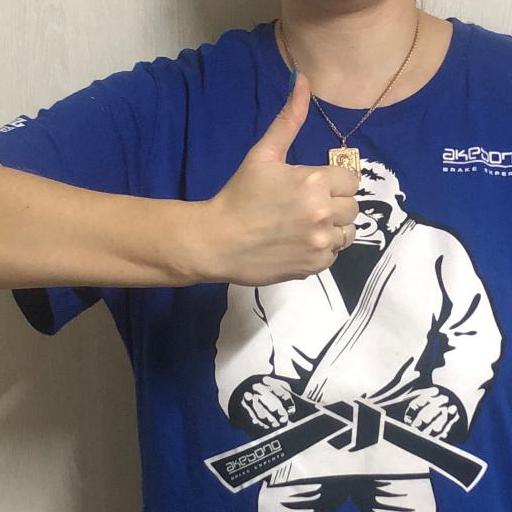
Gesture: like